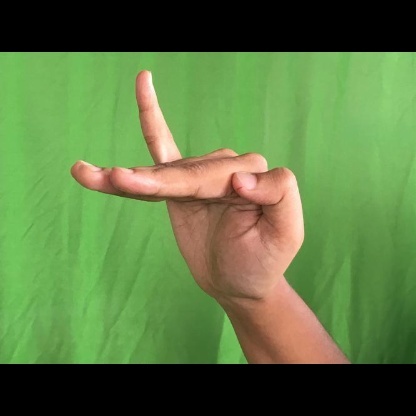
Mudra: Hamsapaksha